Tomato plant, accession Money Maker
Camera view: vertical (180 deg); turntable rotation: 270 degrees
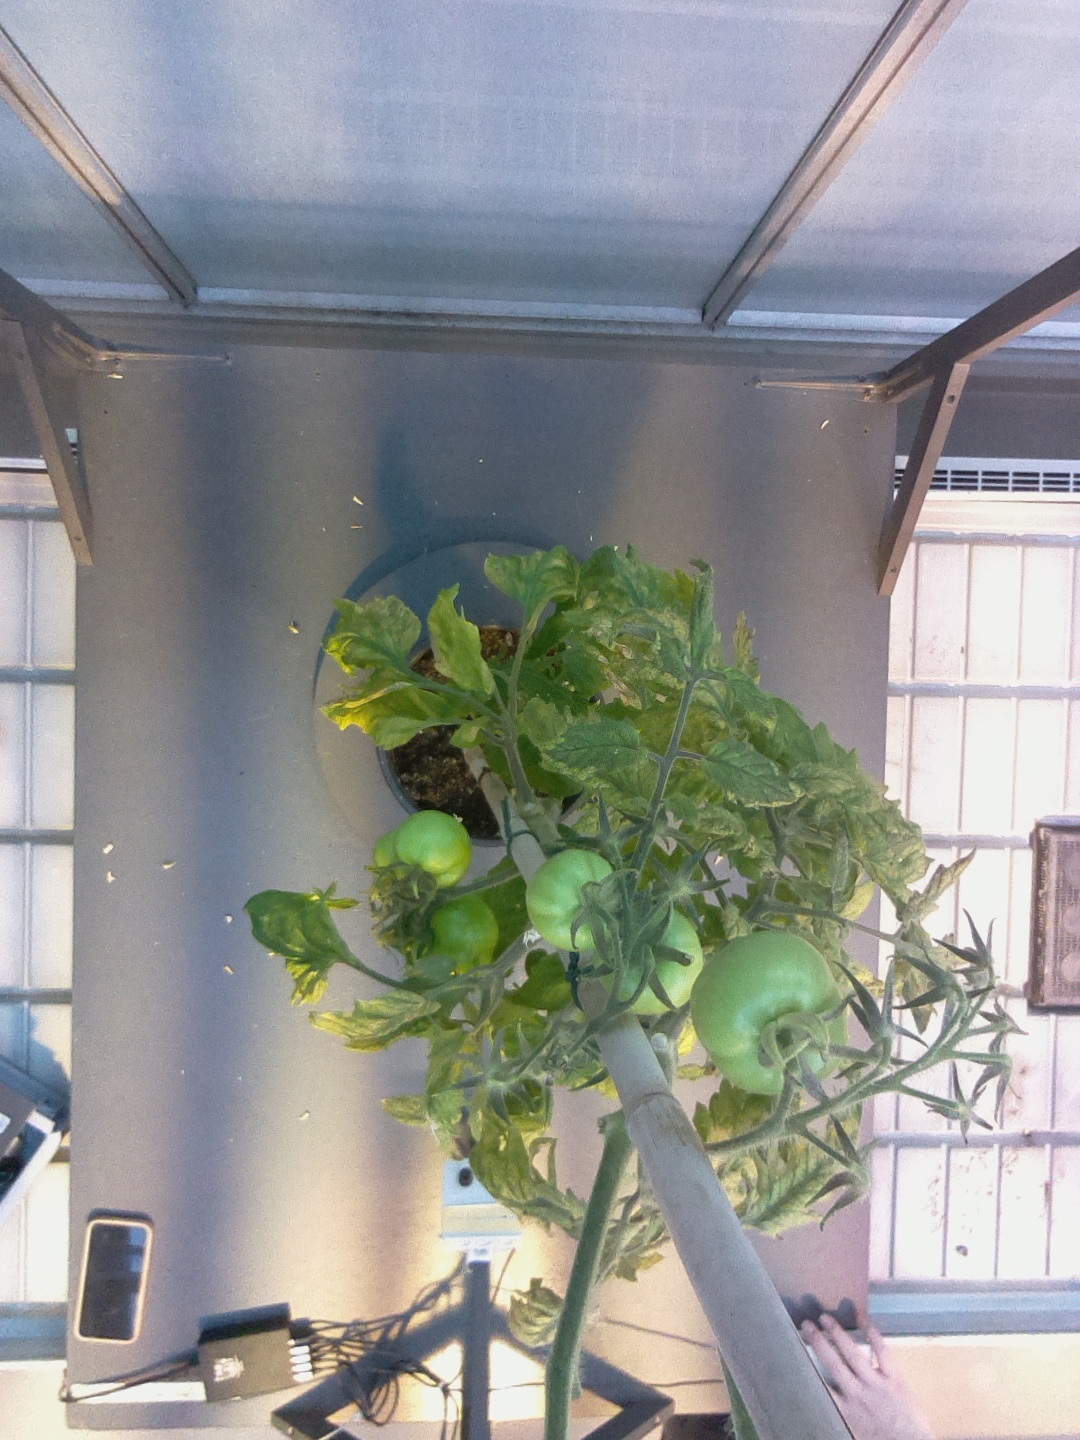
BBCH growth stage 79: 90% -100% of final fruit size